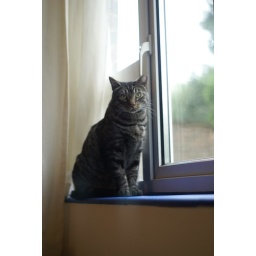
New cat - within about an hour of him coming from battersea dogs home in Old Windsor!!